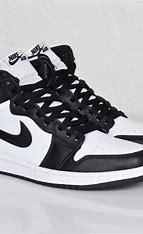
Brand: Jordan
Model: 1